Anton Shkaplerov

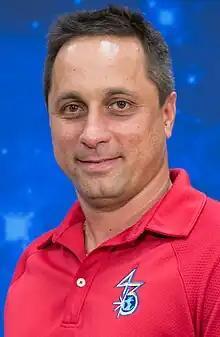
Shkaplerov at the Expedition 42/43 crew news conference in 2014

Anton Nikolaevich Shkaplerov (born 20 February 1972) is a former Russian cosmonaut. He is a veteran of four spaceflights.